La Mauricie National Park

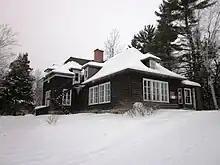
Cottage Wabenaki

At the end of the 19th century, rich American tourists settled in the area and opened private hunting and fishing clubs. The first three were the "open" Shawinigan Club 1883, the "Laurentian Club" in 1886 and the Club Commodore in 1905. Thirteen other less prestigious clubs settled on the territory of the park between 1940 and the creation of the park in 1970. Membership in the clubs was selective and members enjoyed the right to hunt and fish in the territory. Although they allowed a certain amount of nature protection in the territory of the park, these clubs introduced many exotic fish species into the lakes. Of these clubs, there remain only the "Wabenaki and Andrew lodges", old properties of the "Laurentian Club" located on the edge of lac à la Pêche (Lake of Fisheries). They were acquired by Parks Canada in 1972 and were converted into dormitories and rooms for visitors. A cottage at "lac des cinq" (Lake of the Five), once owned by the Brown family, is today used by the park staff.